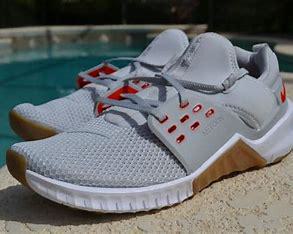
Brand: Nike
Model: Free X Metcon 2